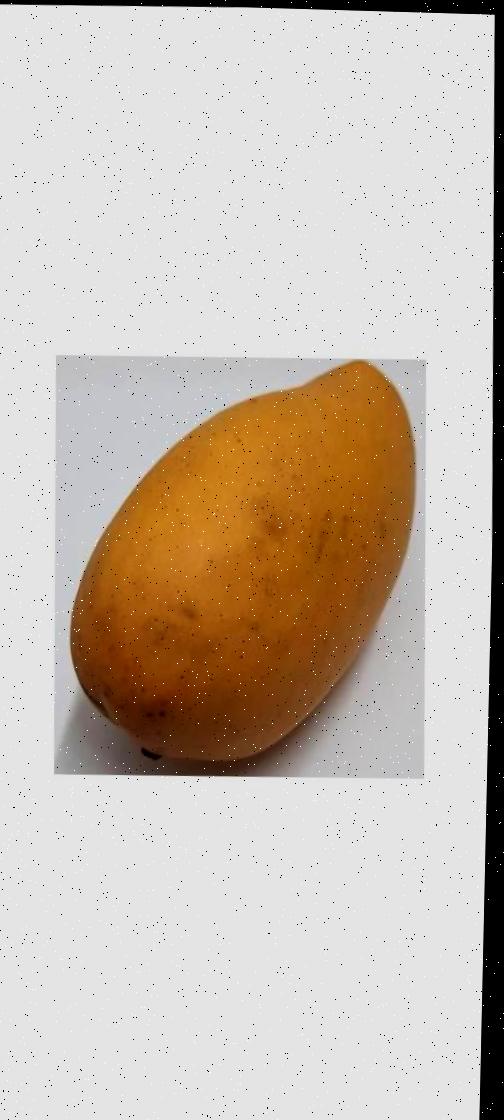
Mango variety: Katimon